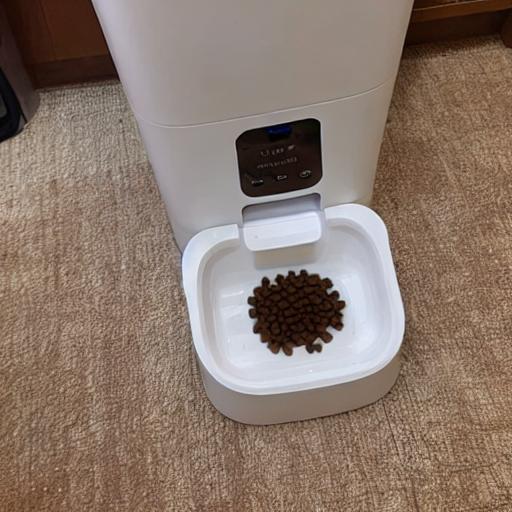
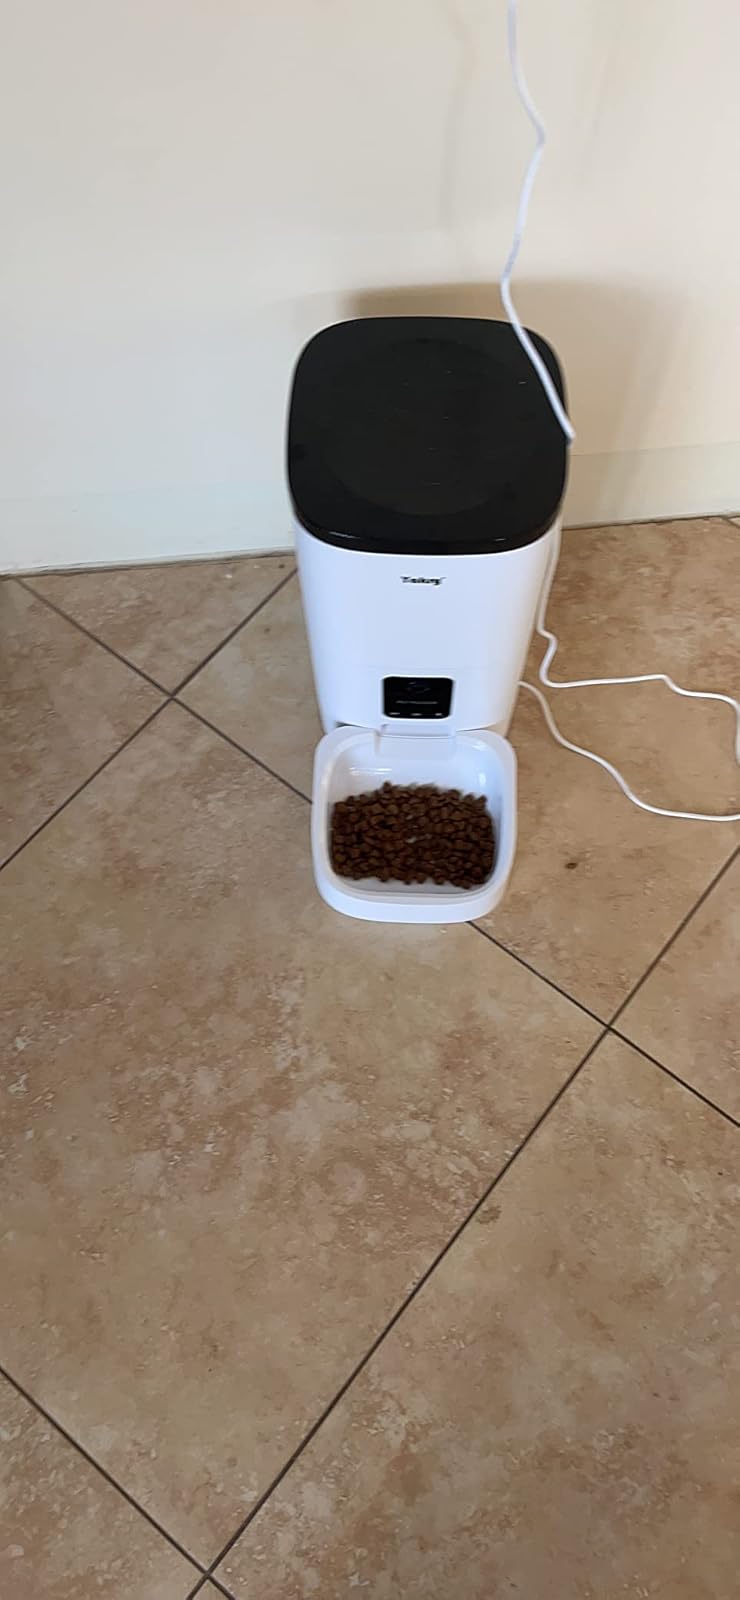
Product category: items_feeder
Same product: no